Krissanapoom Pibulsonggram

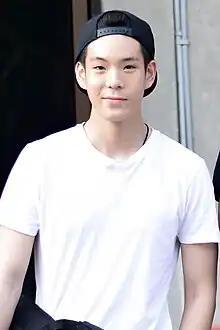
Krissanapoom in 2015

Krissanapoom Pibulsonggram (born 15 August 1996), nicknamed JJ and also known by the online alias Jaylerr, is a Thai actor, singer, and model. He became known from the 2013 film "Grean Fictions" and various television roles with Nadao Bangkok. He was a member of the Thai idol group Nine by Nine, and has since released several works with Nadao Music. He is the co-founder of QOW Entertainment.